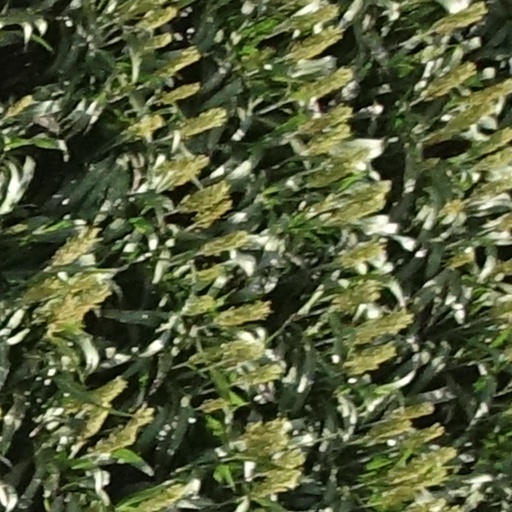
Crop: sorghum